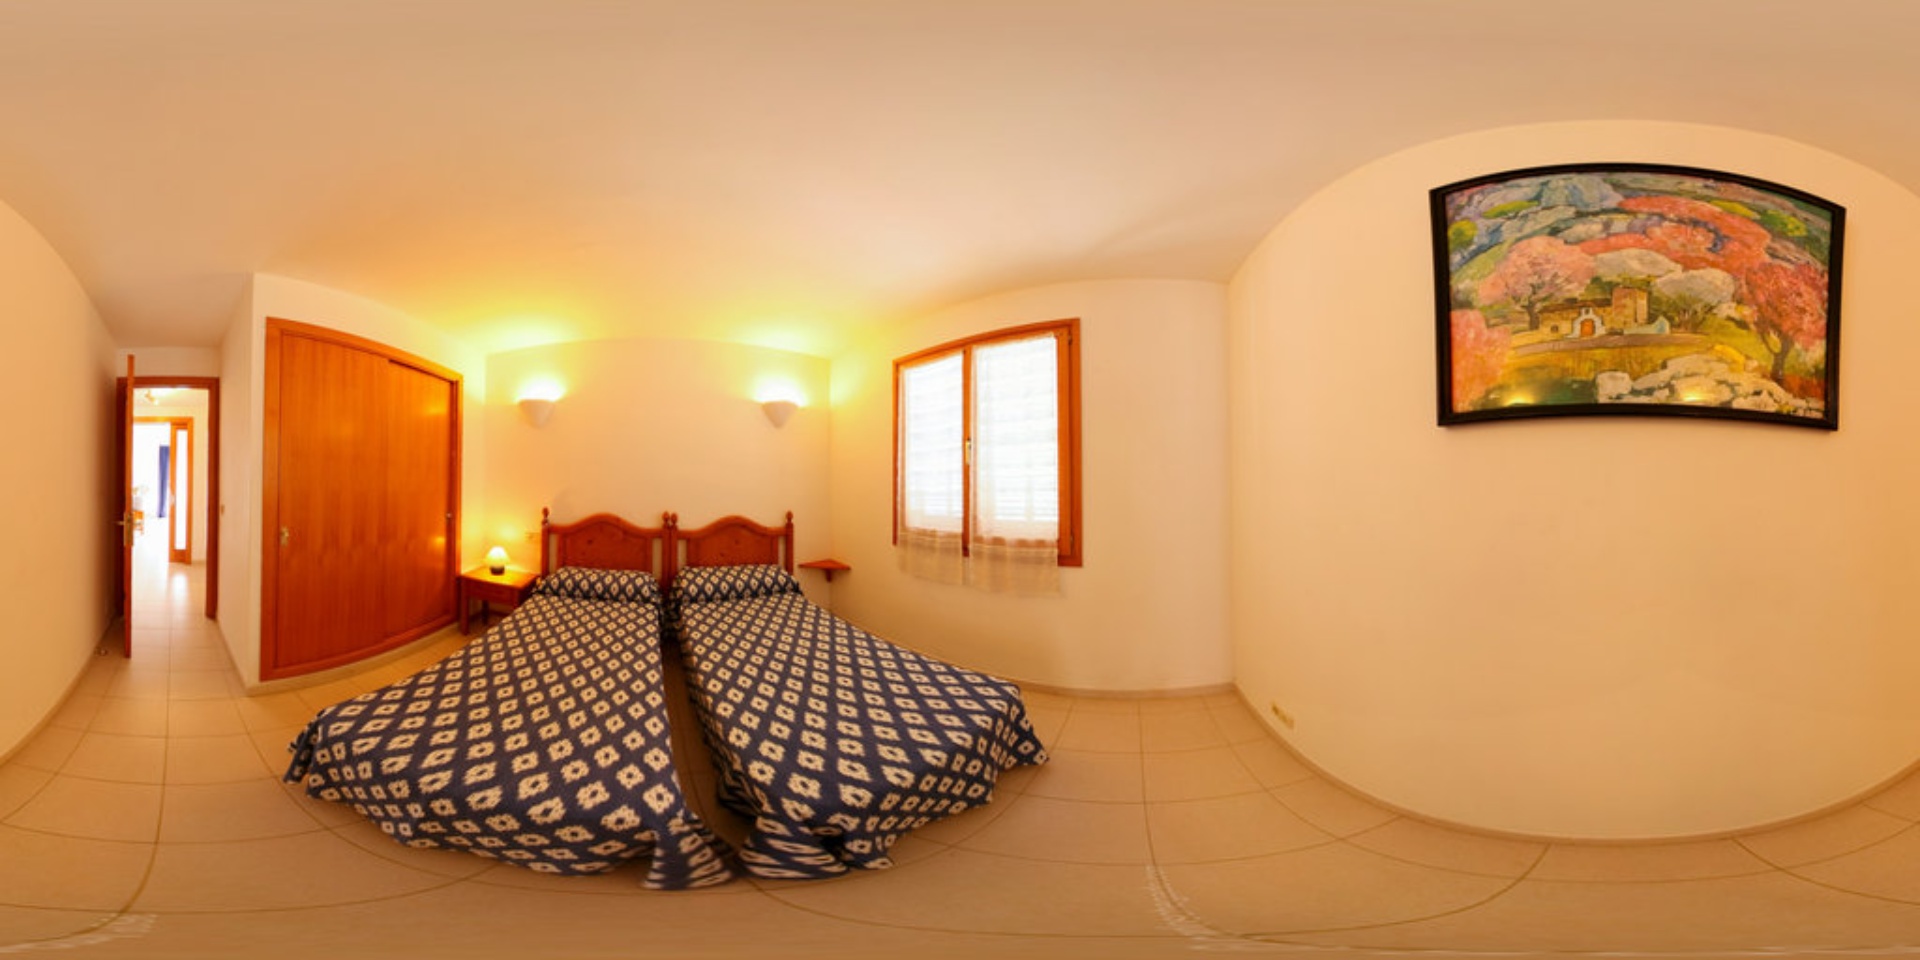
Referred object: the green bedside lamp on the nightstand

Referred object: the colorful framed painting